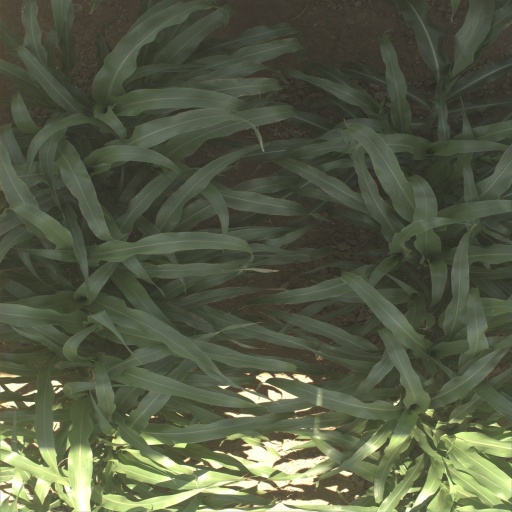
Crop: sorghum